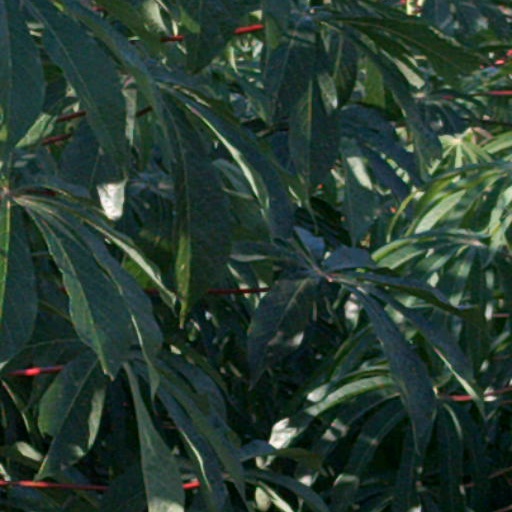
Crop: cassava